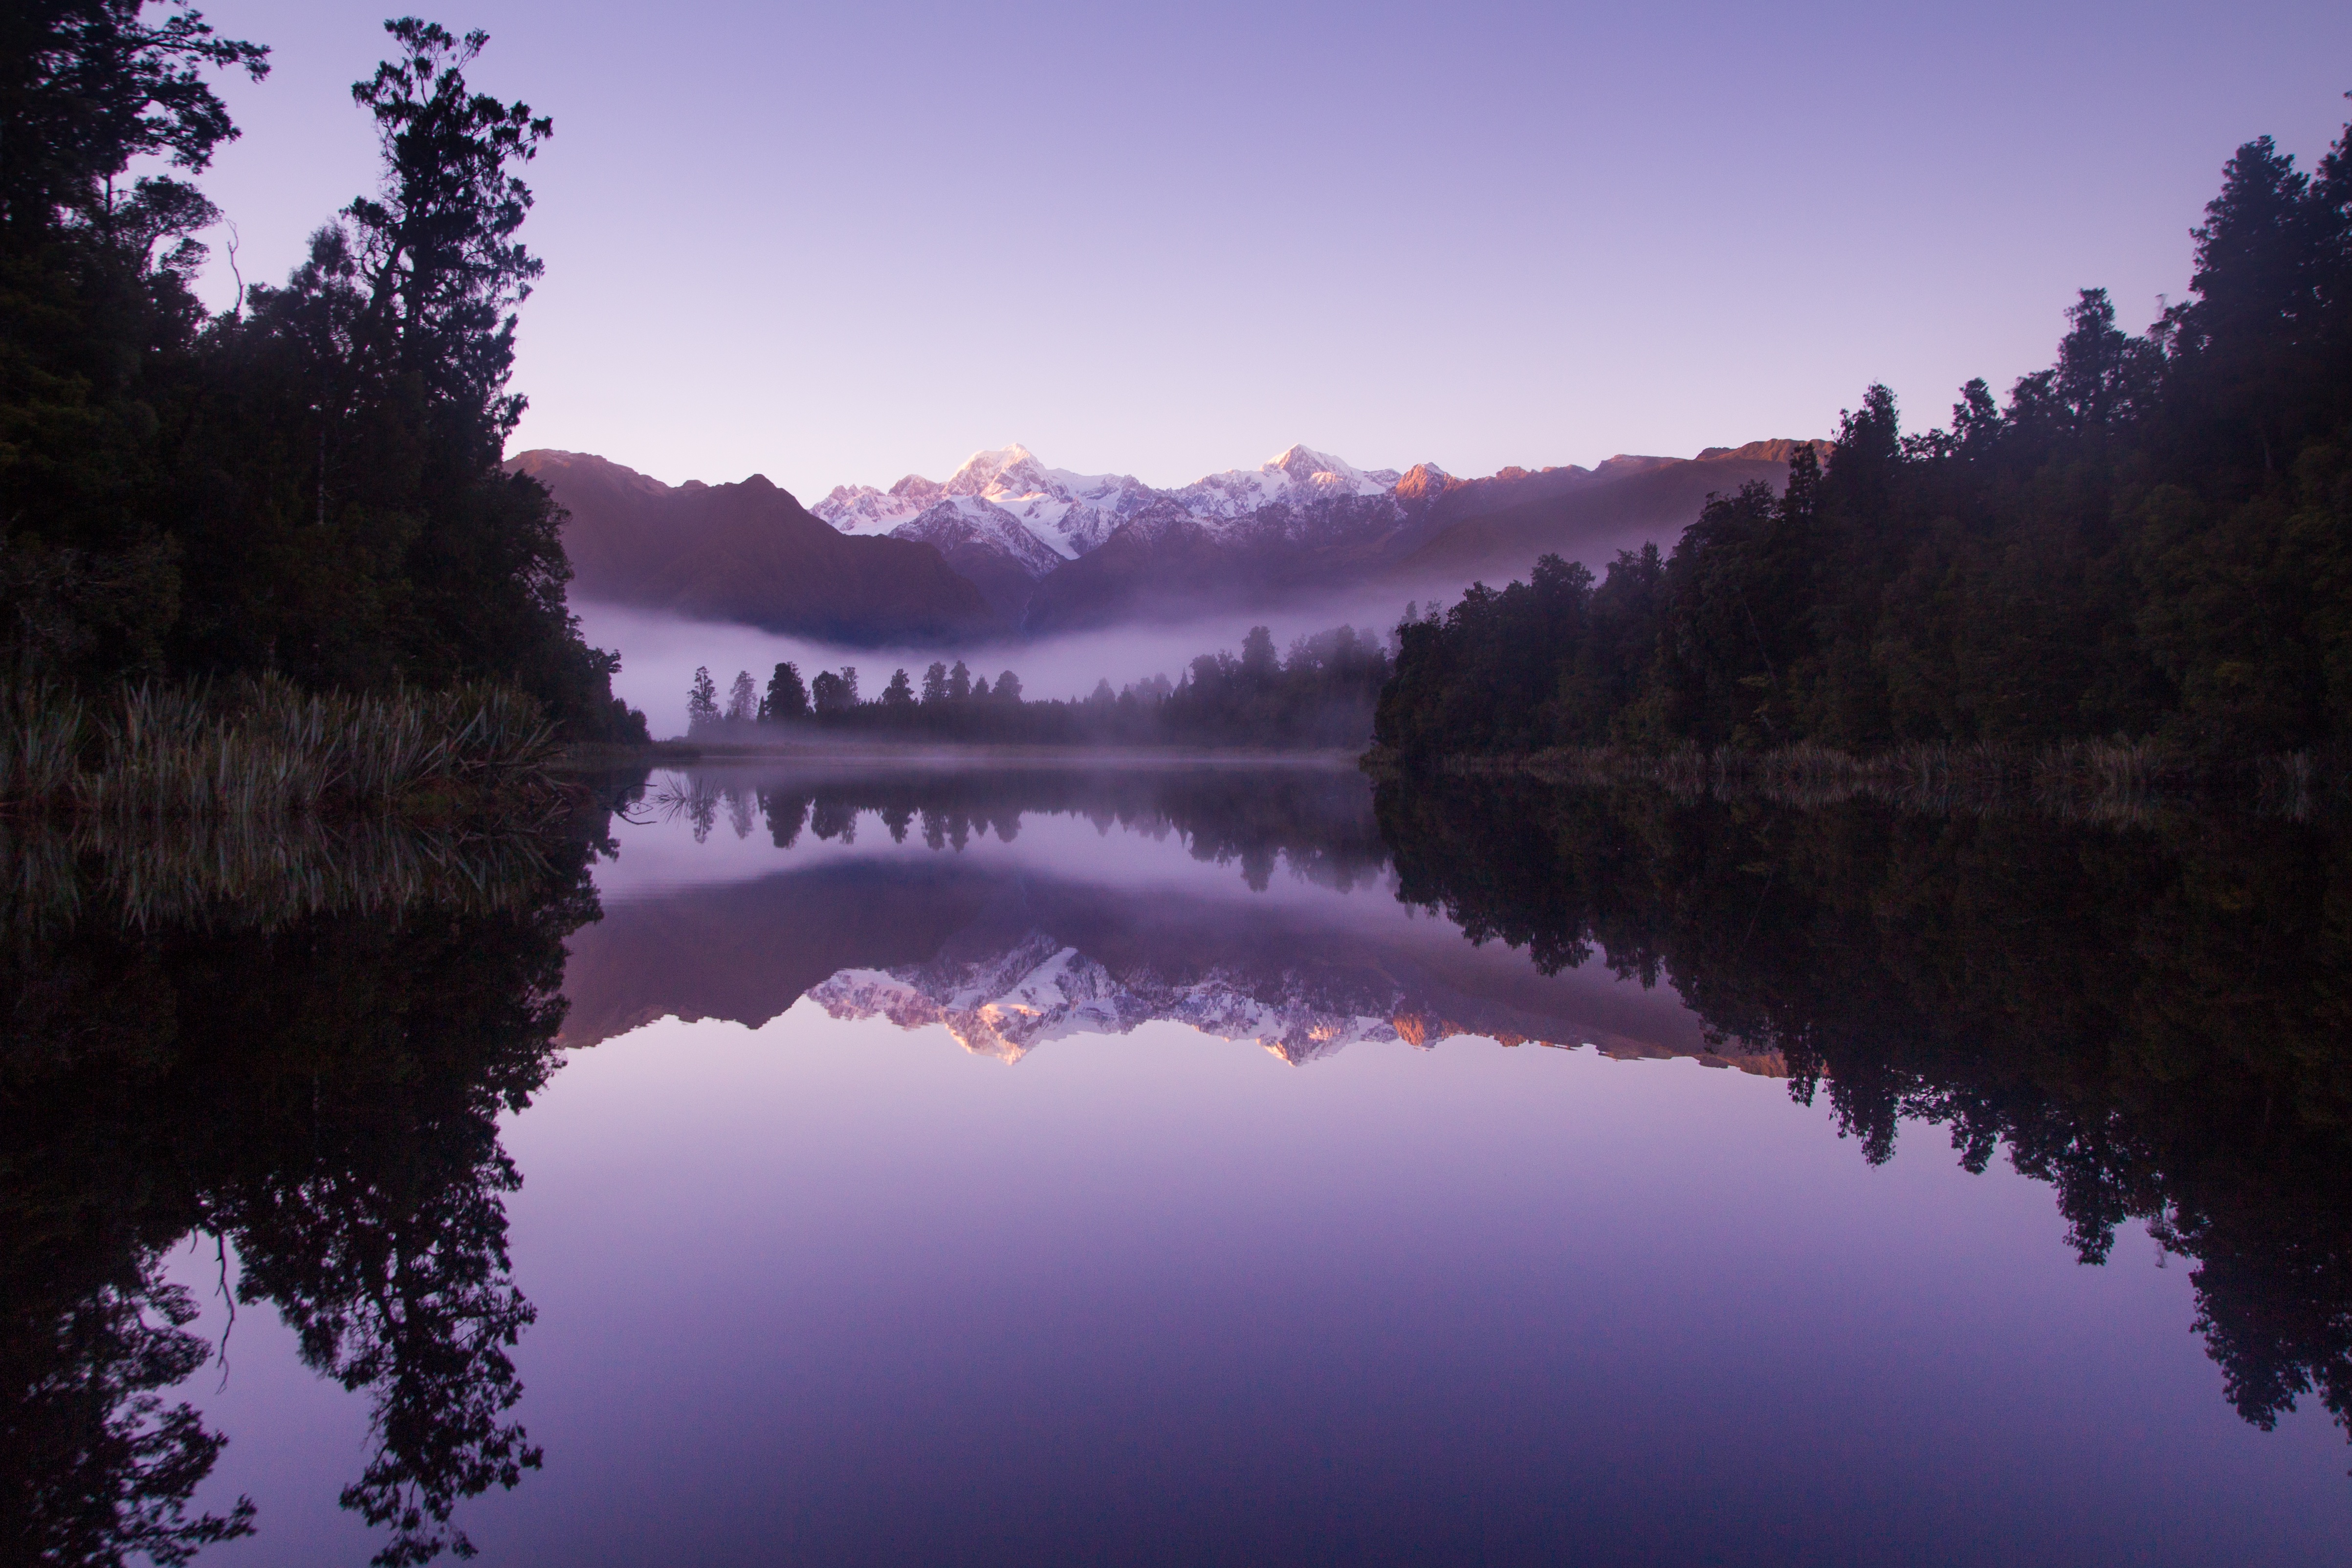
landscape, tree, water, nature, wilderness, mountain, sunrise, sunset, mist, sunlight, morning, lake, dawn, river, dusk, evening, reflection, autumn, reservoir, body of water, loch, atmospheric phenomenon